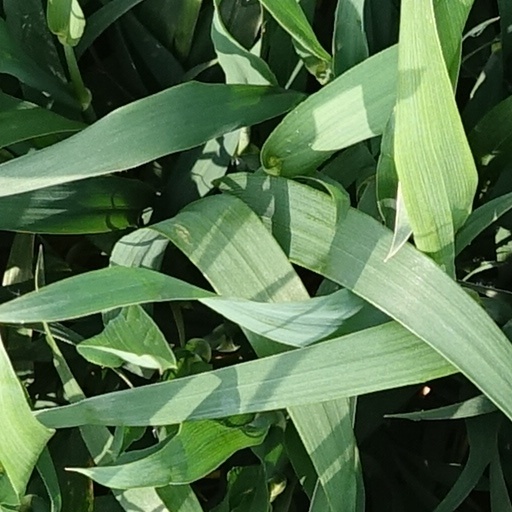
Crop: wheat